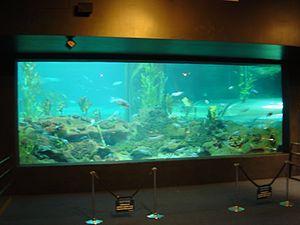
L’Aquarium national de Nouvelle-Zélande, est un aquarium public situé à Napier, en Nouvelle-Zélande.